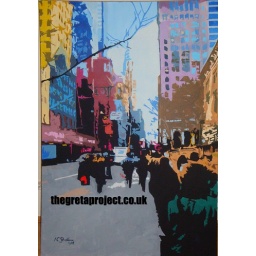
This scene was derived from a photo taken walking down towards the empire state building in New York city.